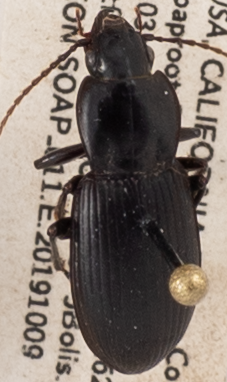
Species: Pterostichus ordinarius
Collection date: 2019-10-09 04:00:00
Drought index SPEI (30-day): -0.328
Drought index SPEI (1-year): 0.39
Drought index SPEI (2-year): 0.03